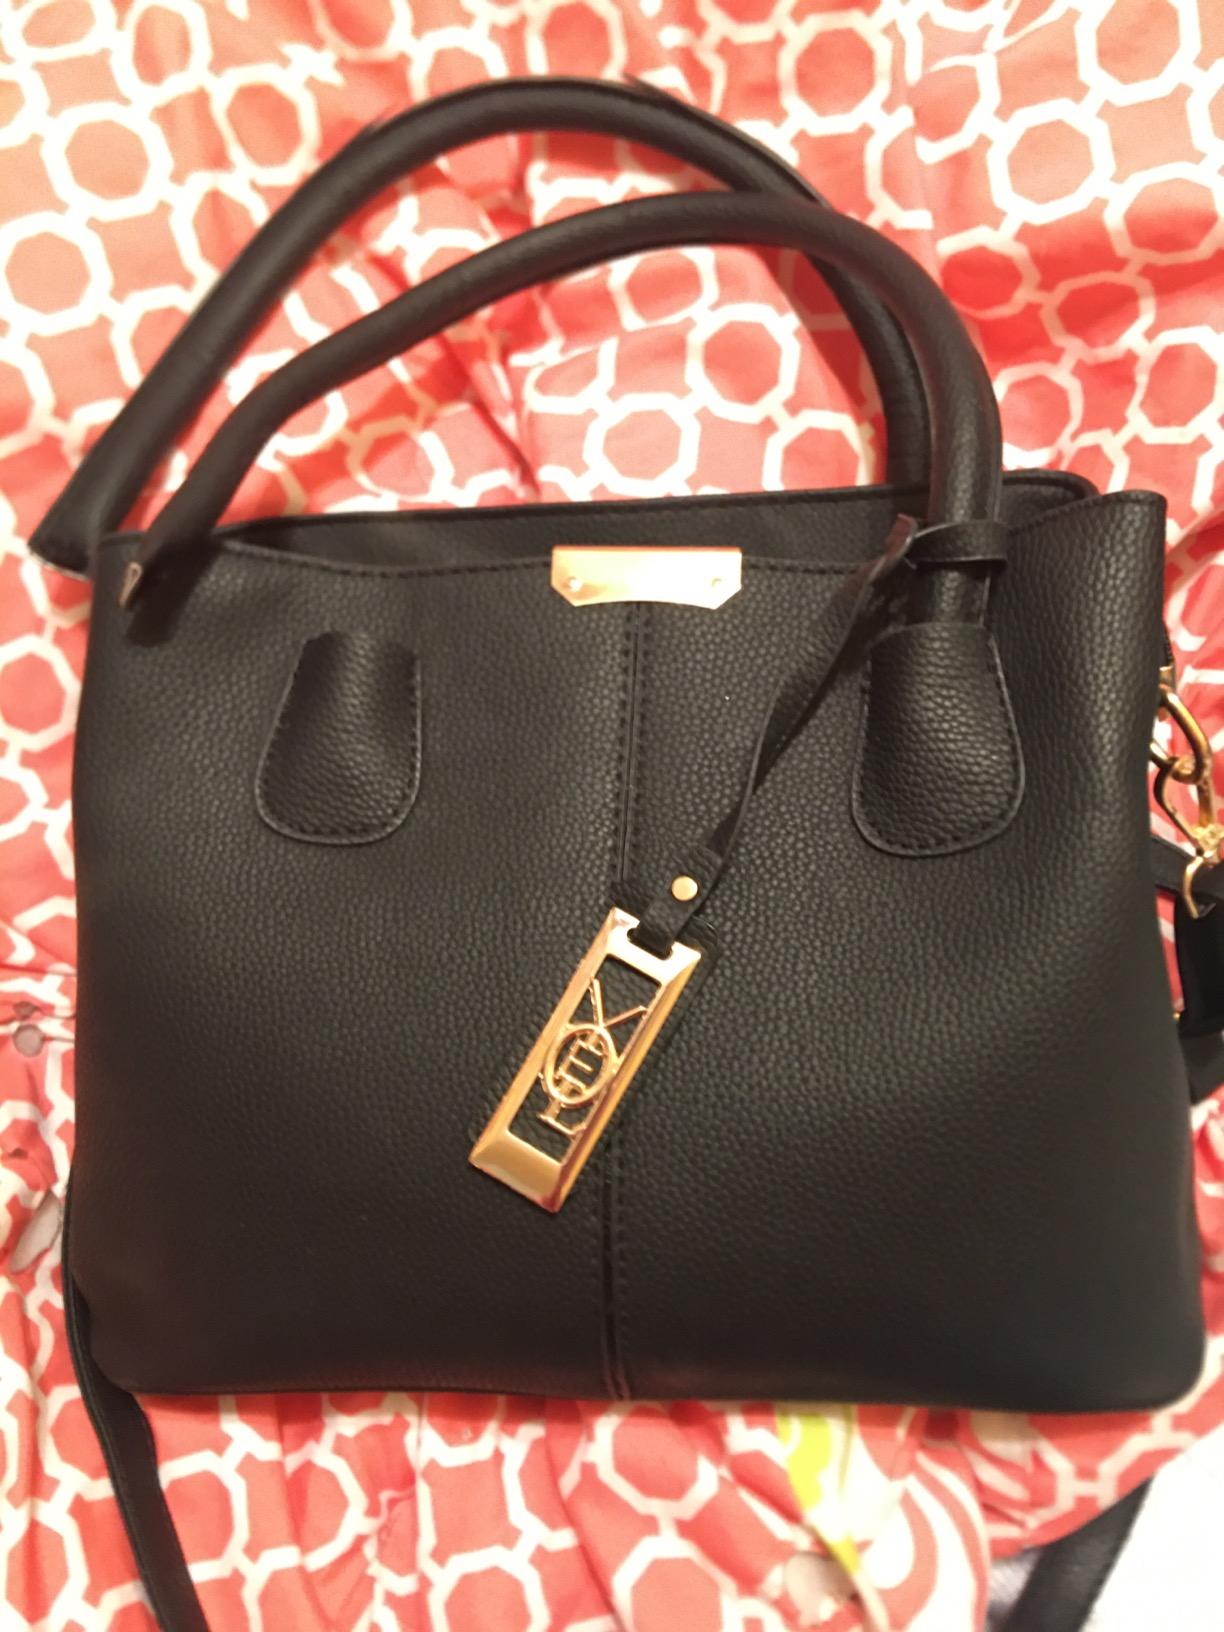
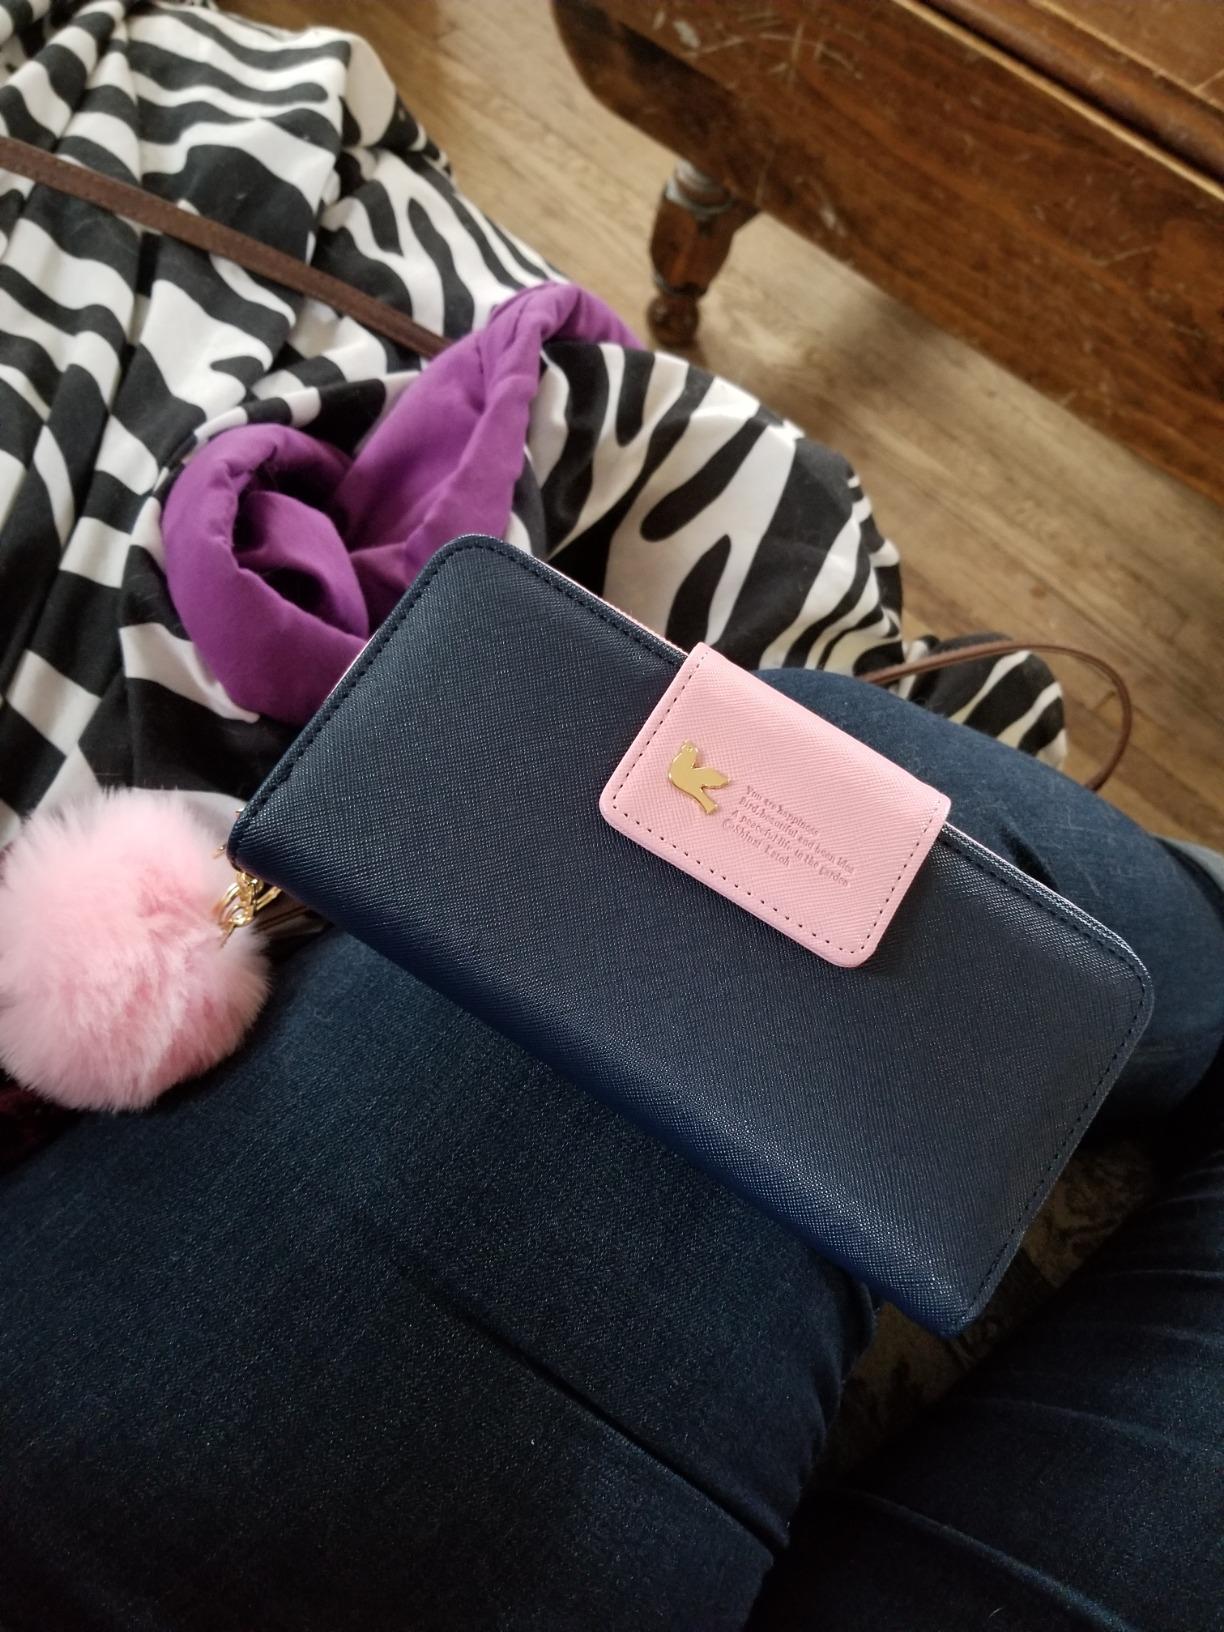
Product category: accessories_handbag
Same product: no